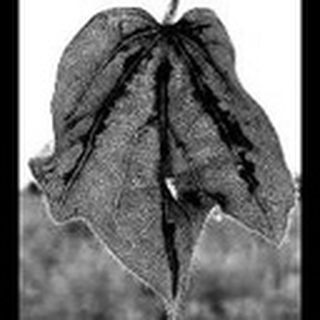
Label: cotton_bacterial_blight